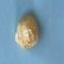
Maize quality: Bad